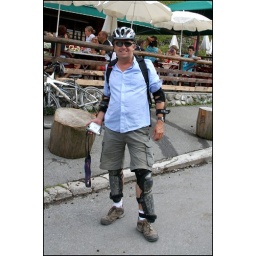
It's me after tackling some tough mountain bike routes and doing the Fantasticable in one day!!